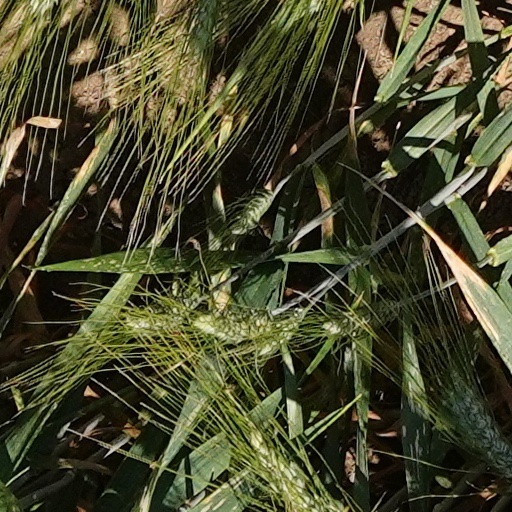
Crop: wheat